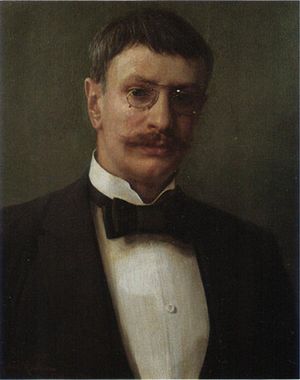
Johan Krouthén
Selvportræt, 1904
Johan Fredrik Krouthén var en svensk landskabsmaler.